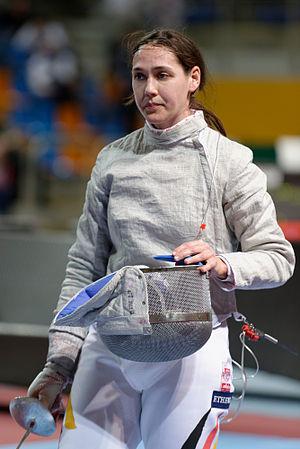
L'Allemande Sibylle Klemm au Trophée BNP-Paribas Grand Prix FIE, première étape de la Coupe du monde de sabre dames, à Orléans.